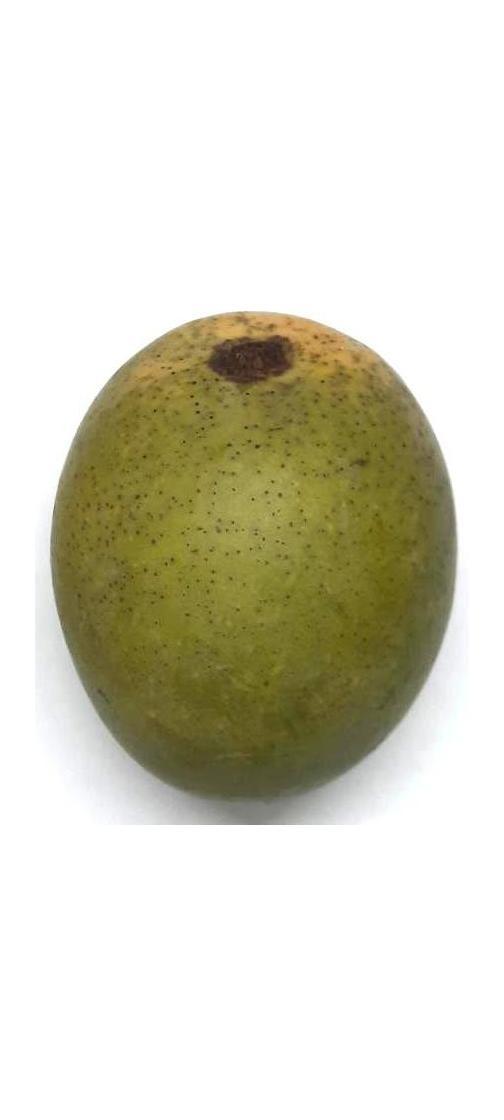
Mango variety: Himsagor